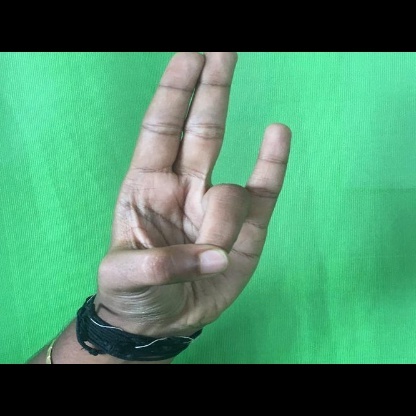
Mudra: Mayura